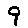
Label: 9